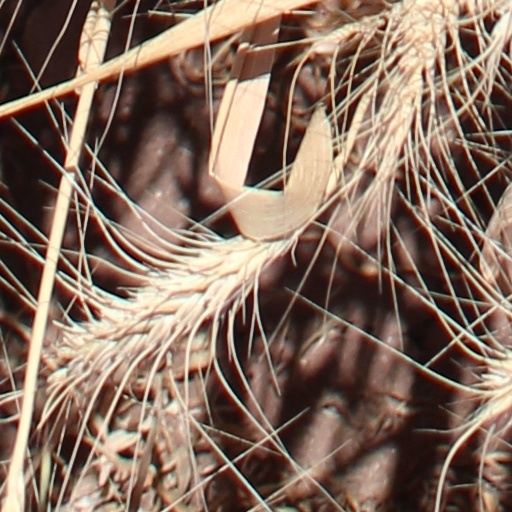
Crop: wheat